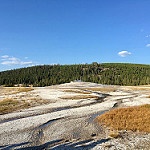
Scene: Outdoor